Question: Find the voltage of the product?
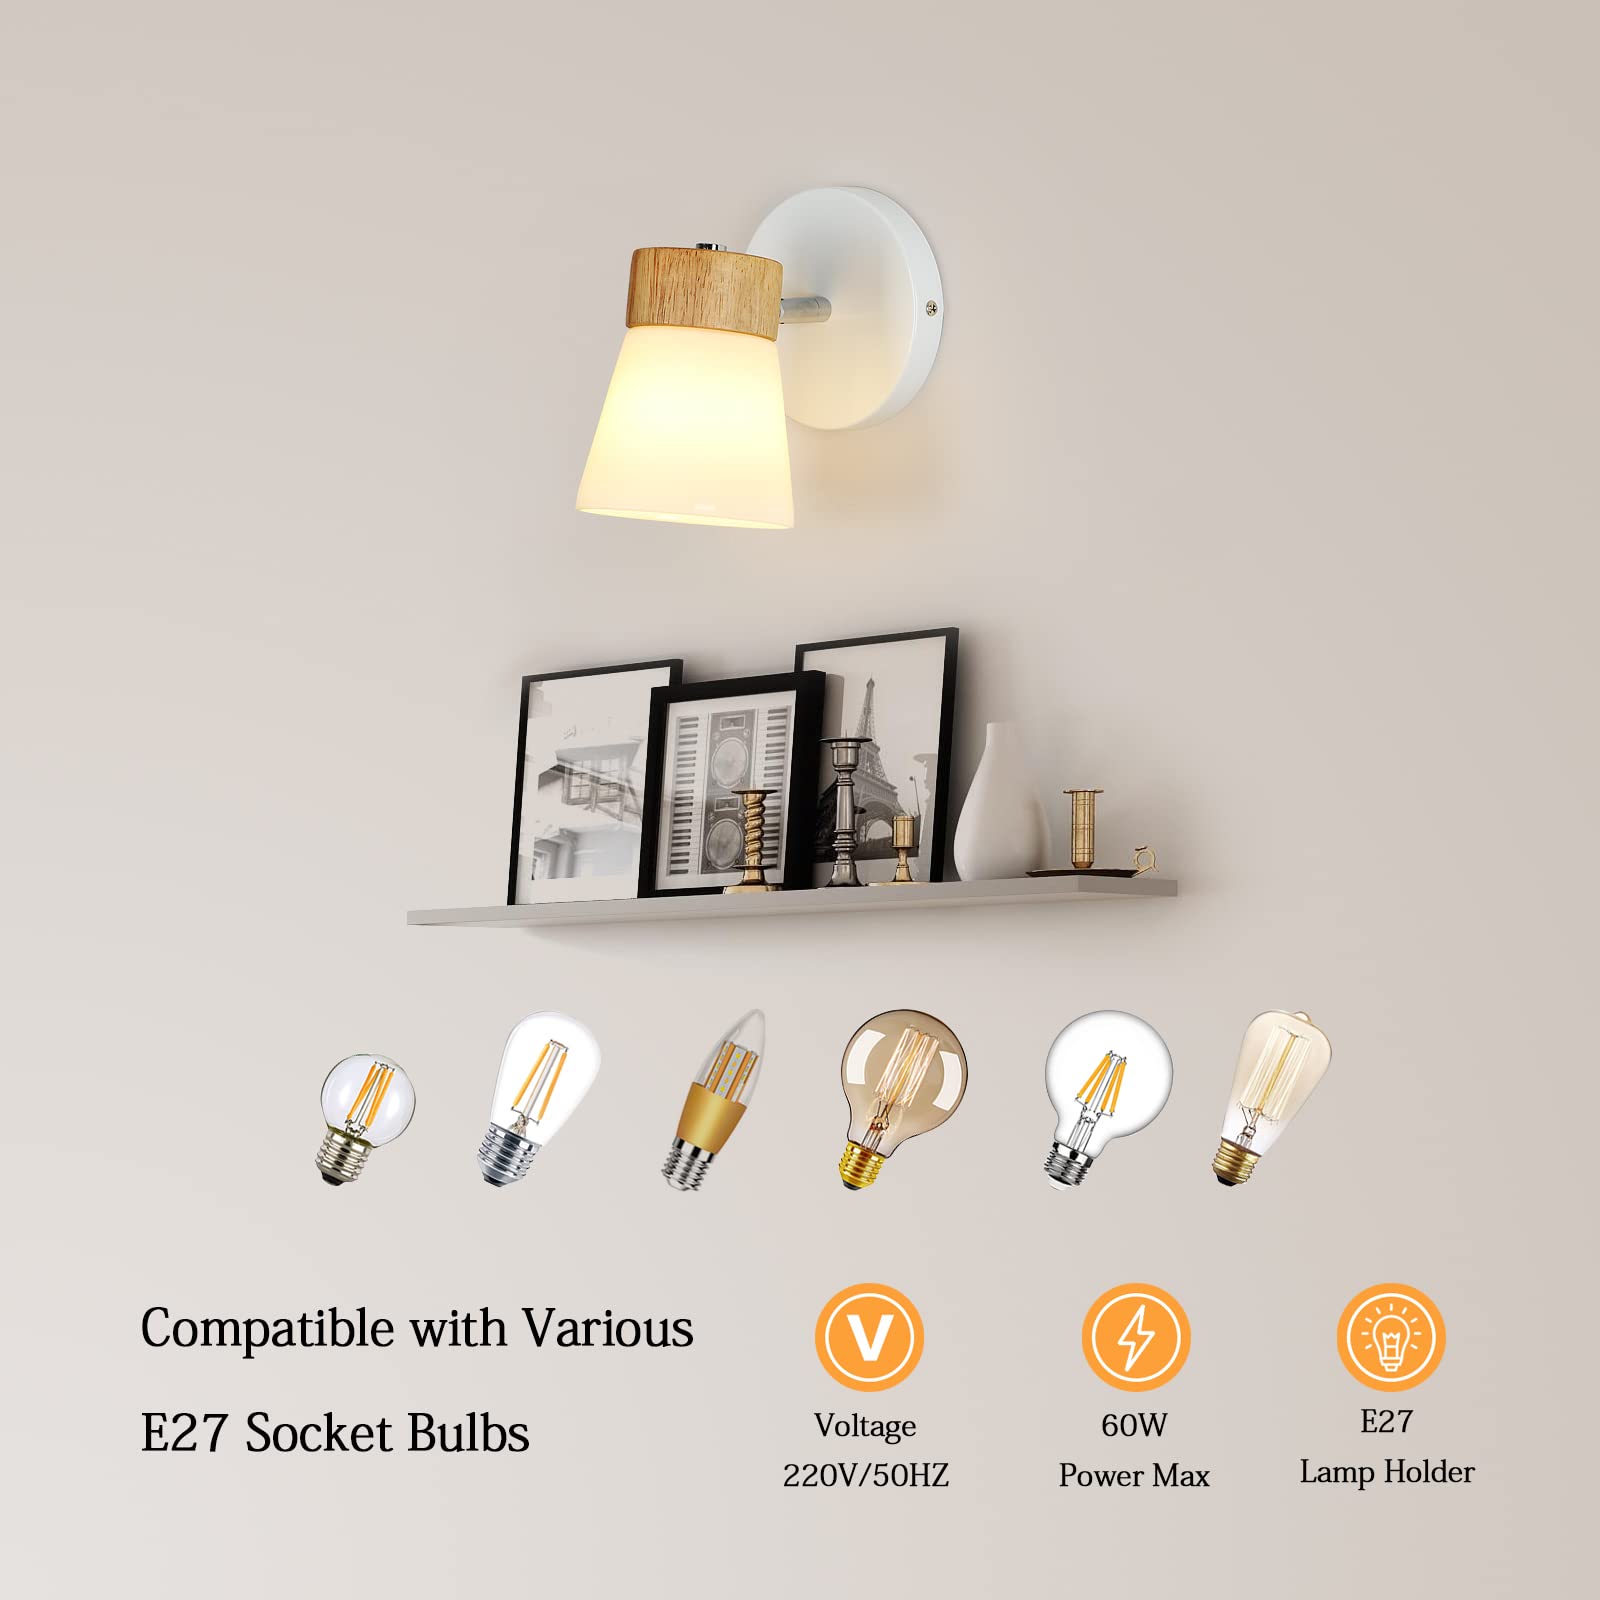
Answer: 220.0 volt